THE BB02

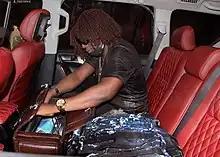
The BB02, 2022

BB02 attended Bunker Hill Community College and Northeastern University in Boston, USA where he studied Music & Business Management/Intellectual Properties Laws.